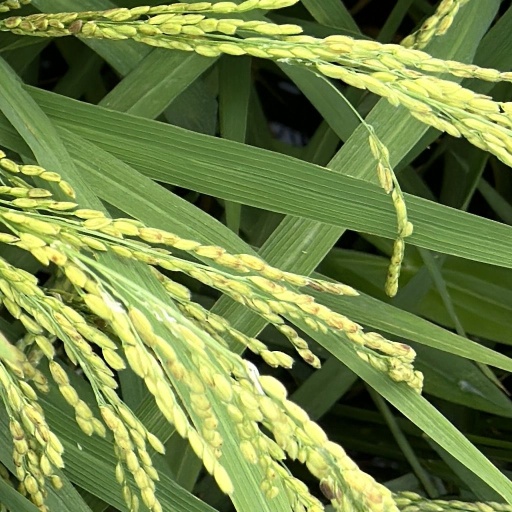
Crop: rice